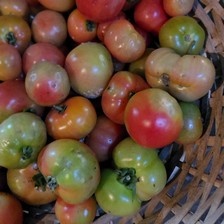
Label: tomato